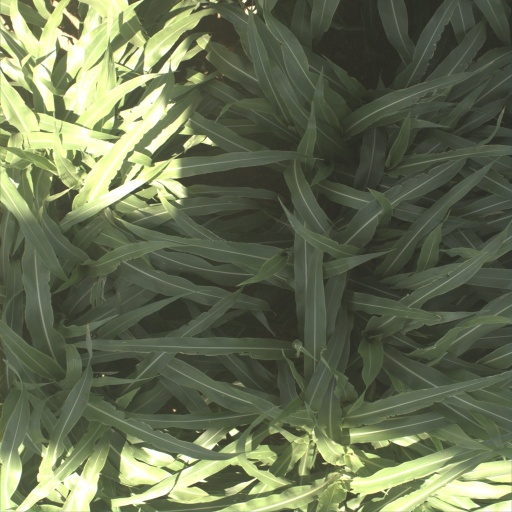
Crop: sorghum